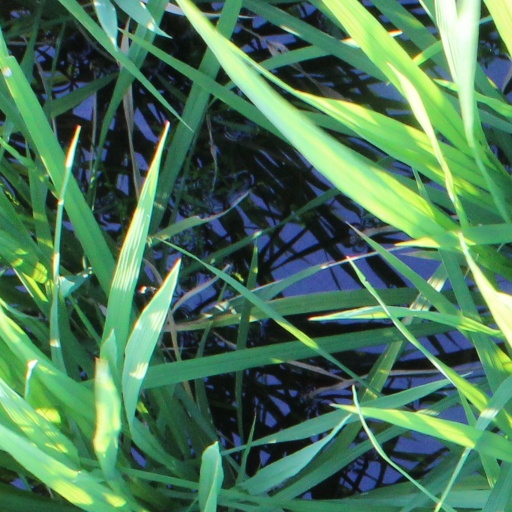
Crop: rice